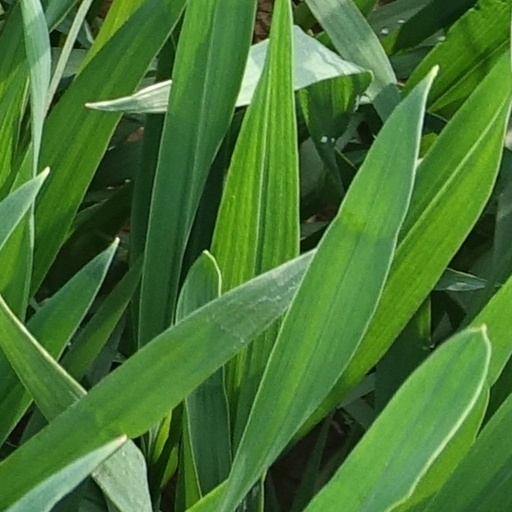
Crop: wheat